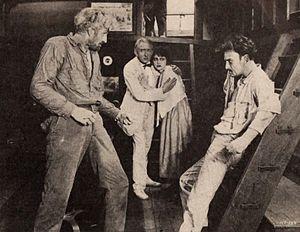
La Galère infernale est un film muet américain réalisé par Reginald Barker, sorti en 1920.